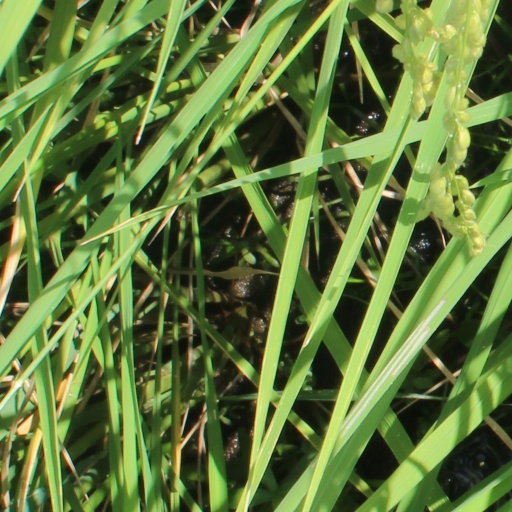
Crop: rice